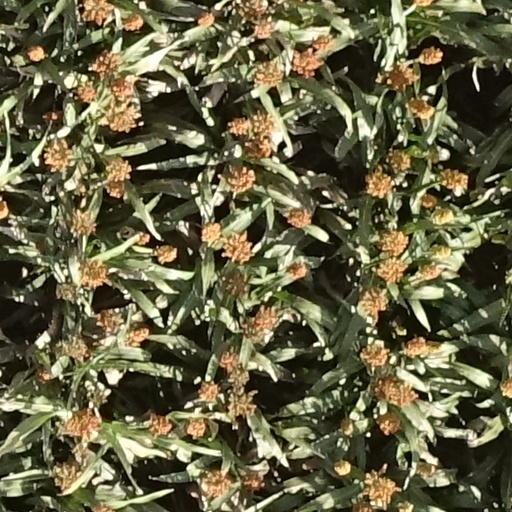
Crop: sorghum